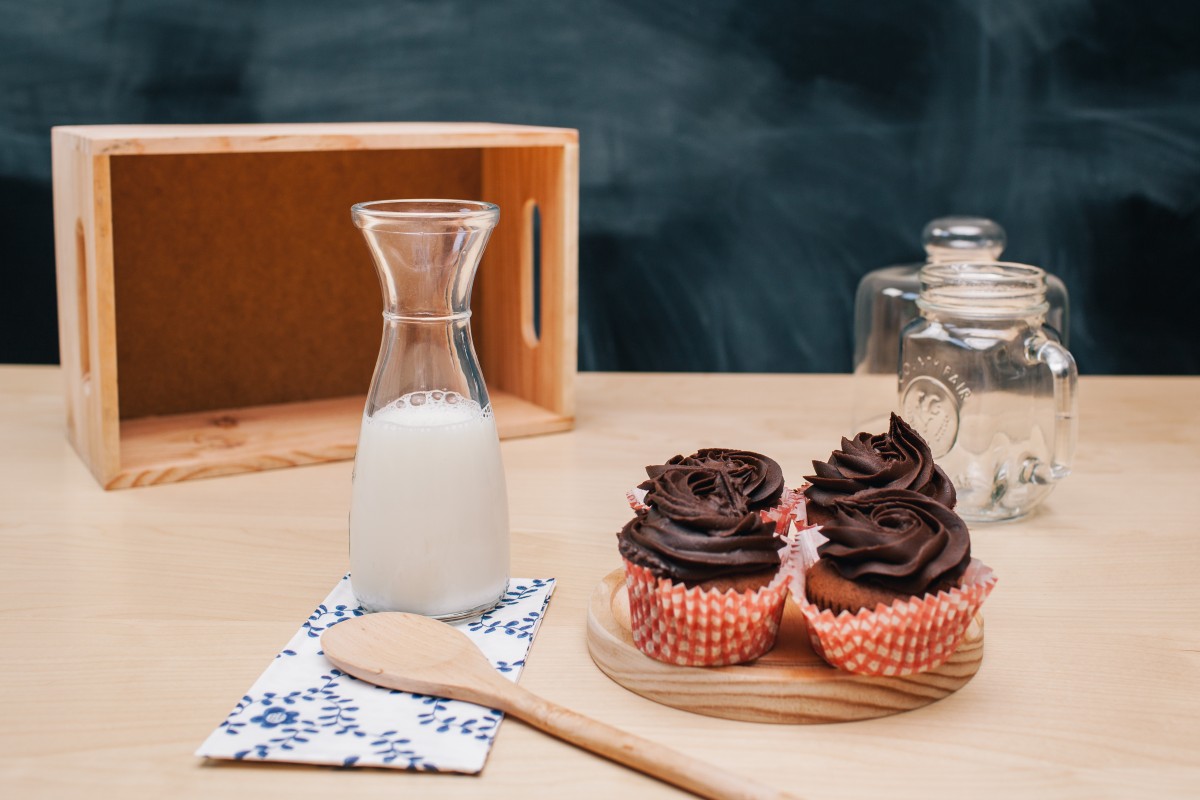
Tags: food, cupcake, baking, milk, frosting, lighting